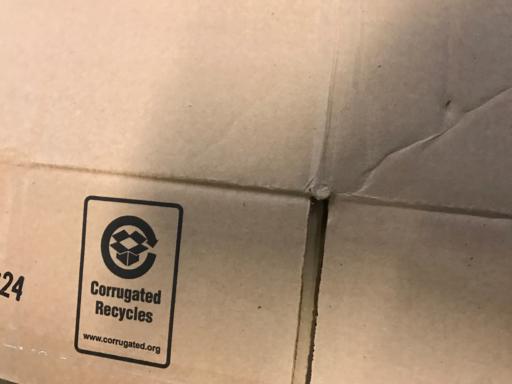
Label: cardboard